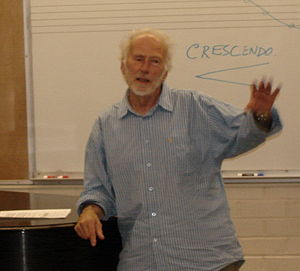
R. Murray Schafer
Raymond Murray Schafer er en canadisk komponist, skribent, underviser og miljøaktivist.